Narcisse Berchère

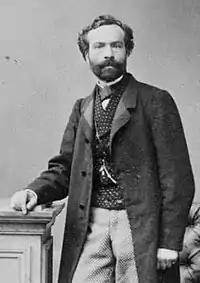
Narcisse Berchère (1860s)

Narcisse Berchère (11 September 1819 – 20 September 1891) was a French painter and engraver best known for his Orientalist works.